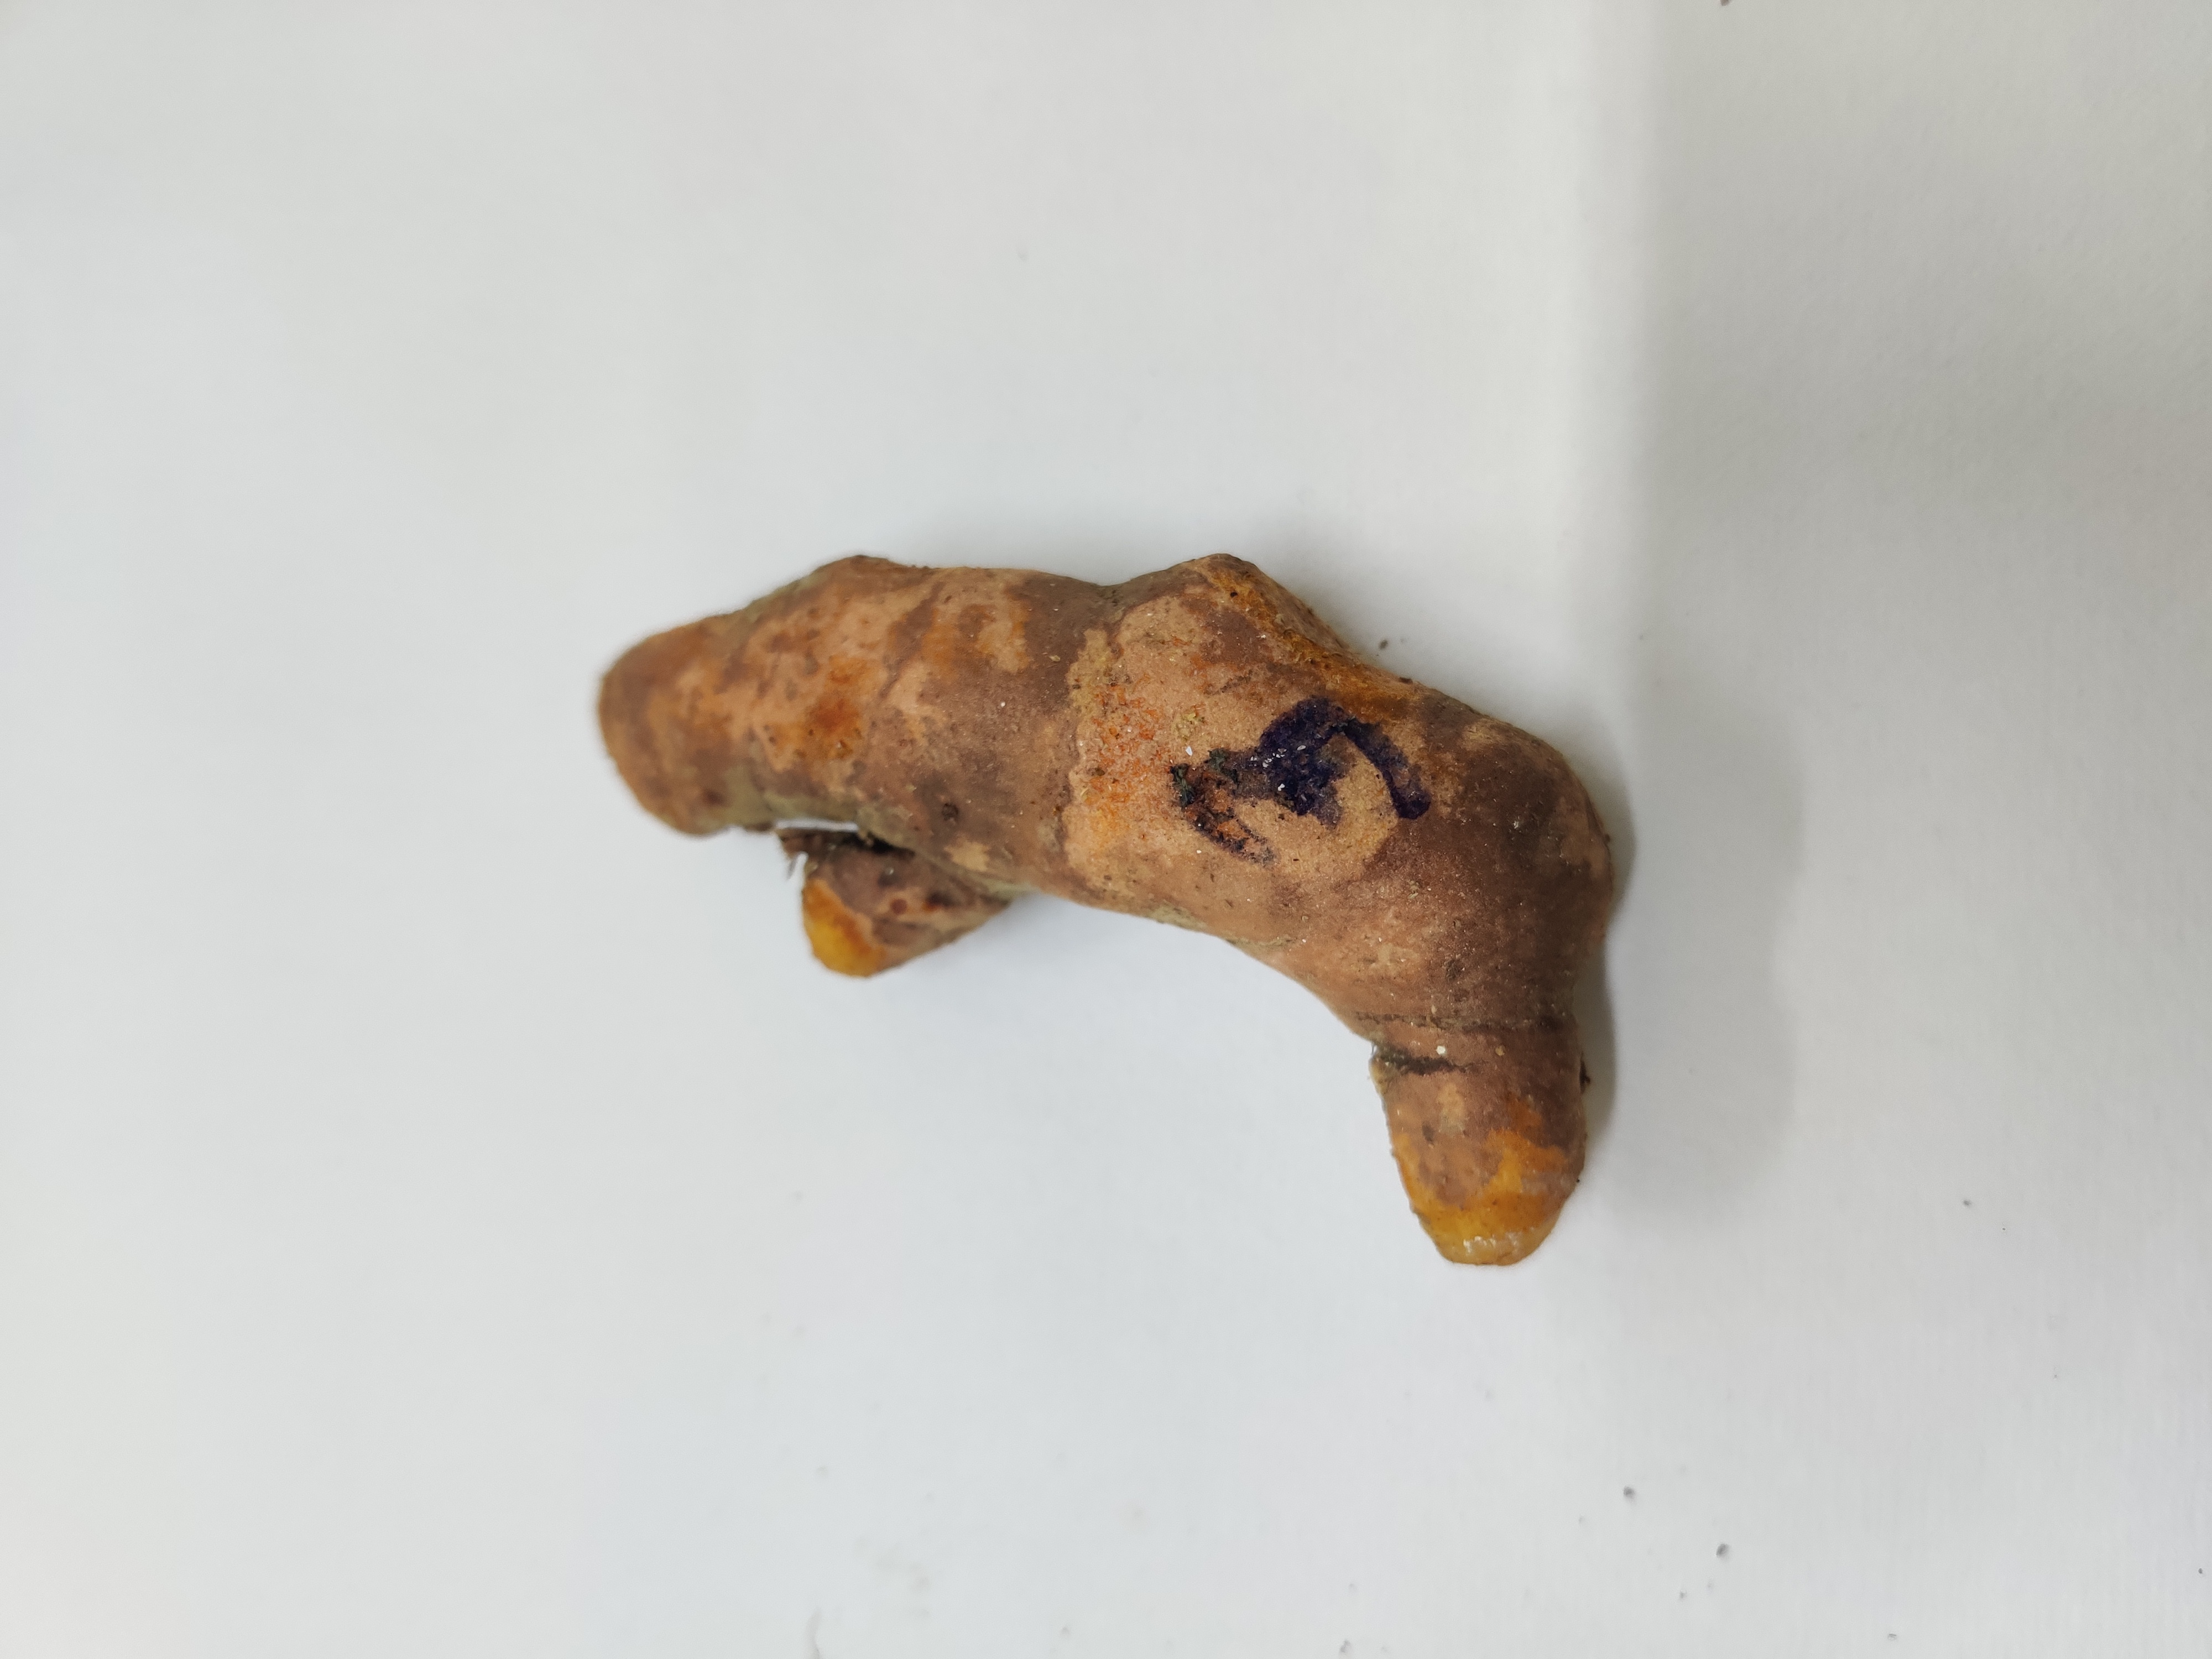
Crop: Turmeric
Condition: Fresh